Cirrocumulus lacunosus

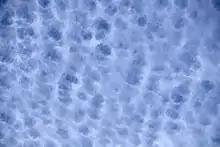
Cirrocumulus lacunosus

Cirrocumulus lacunosus, also known as Cirrocumulus lacunar or Cirrocumulus lacunaris, is a variety of cirrocumulus cloud. The term "lacunosus" is from Latin, meaning "full of hollows".